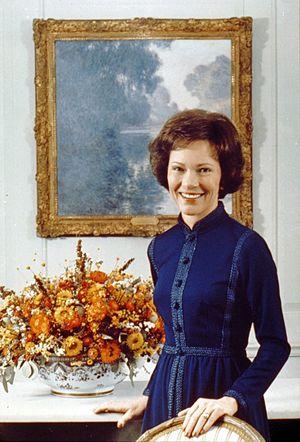
Rosalynn Eleanor Smith Carter, née le 18 août 1927 à Plains, est une militante des droits de l'homme américaine et, en sa qualité d'épouse du 39ᵉ président des États-Unis, Jimmy Carter, la Première dame des États-Unis du 20 janvier 1977 au 20 janvier 1981.
La Première dame des États-Unis, est le titre non officiel donné à l'hôtesse de la Maison-Blanche. Cette fonction étant traditionnellement occupée par la femme du président des États-Unis, le titre est souvent pris pour qualifier l'épouse du président en place. Cependant plusieurs femmes qui n'étaient pas l'épouse du Président ont servi comme First Lady lorsque le président était célibataire ou veuf ou quand l'épouse de ce dernier était dans l'incapacité de remplir le rôle de Première dame. Dans ces cas, le poste est occupé par une femme parente ou amie du Président. On parle alors aussi d'« hôtesse de la Maison-Blanche ».